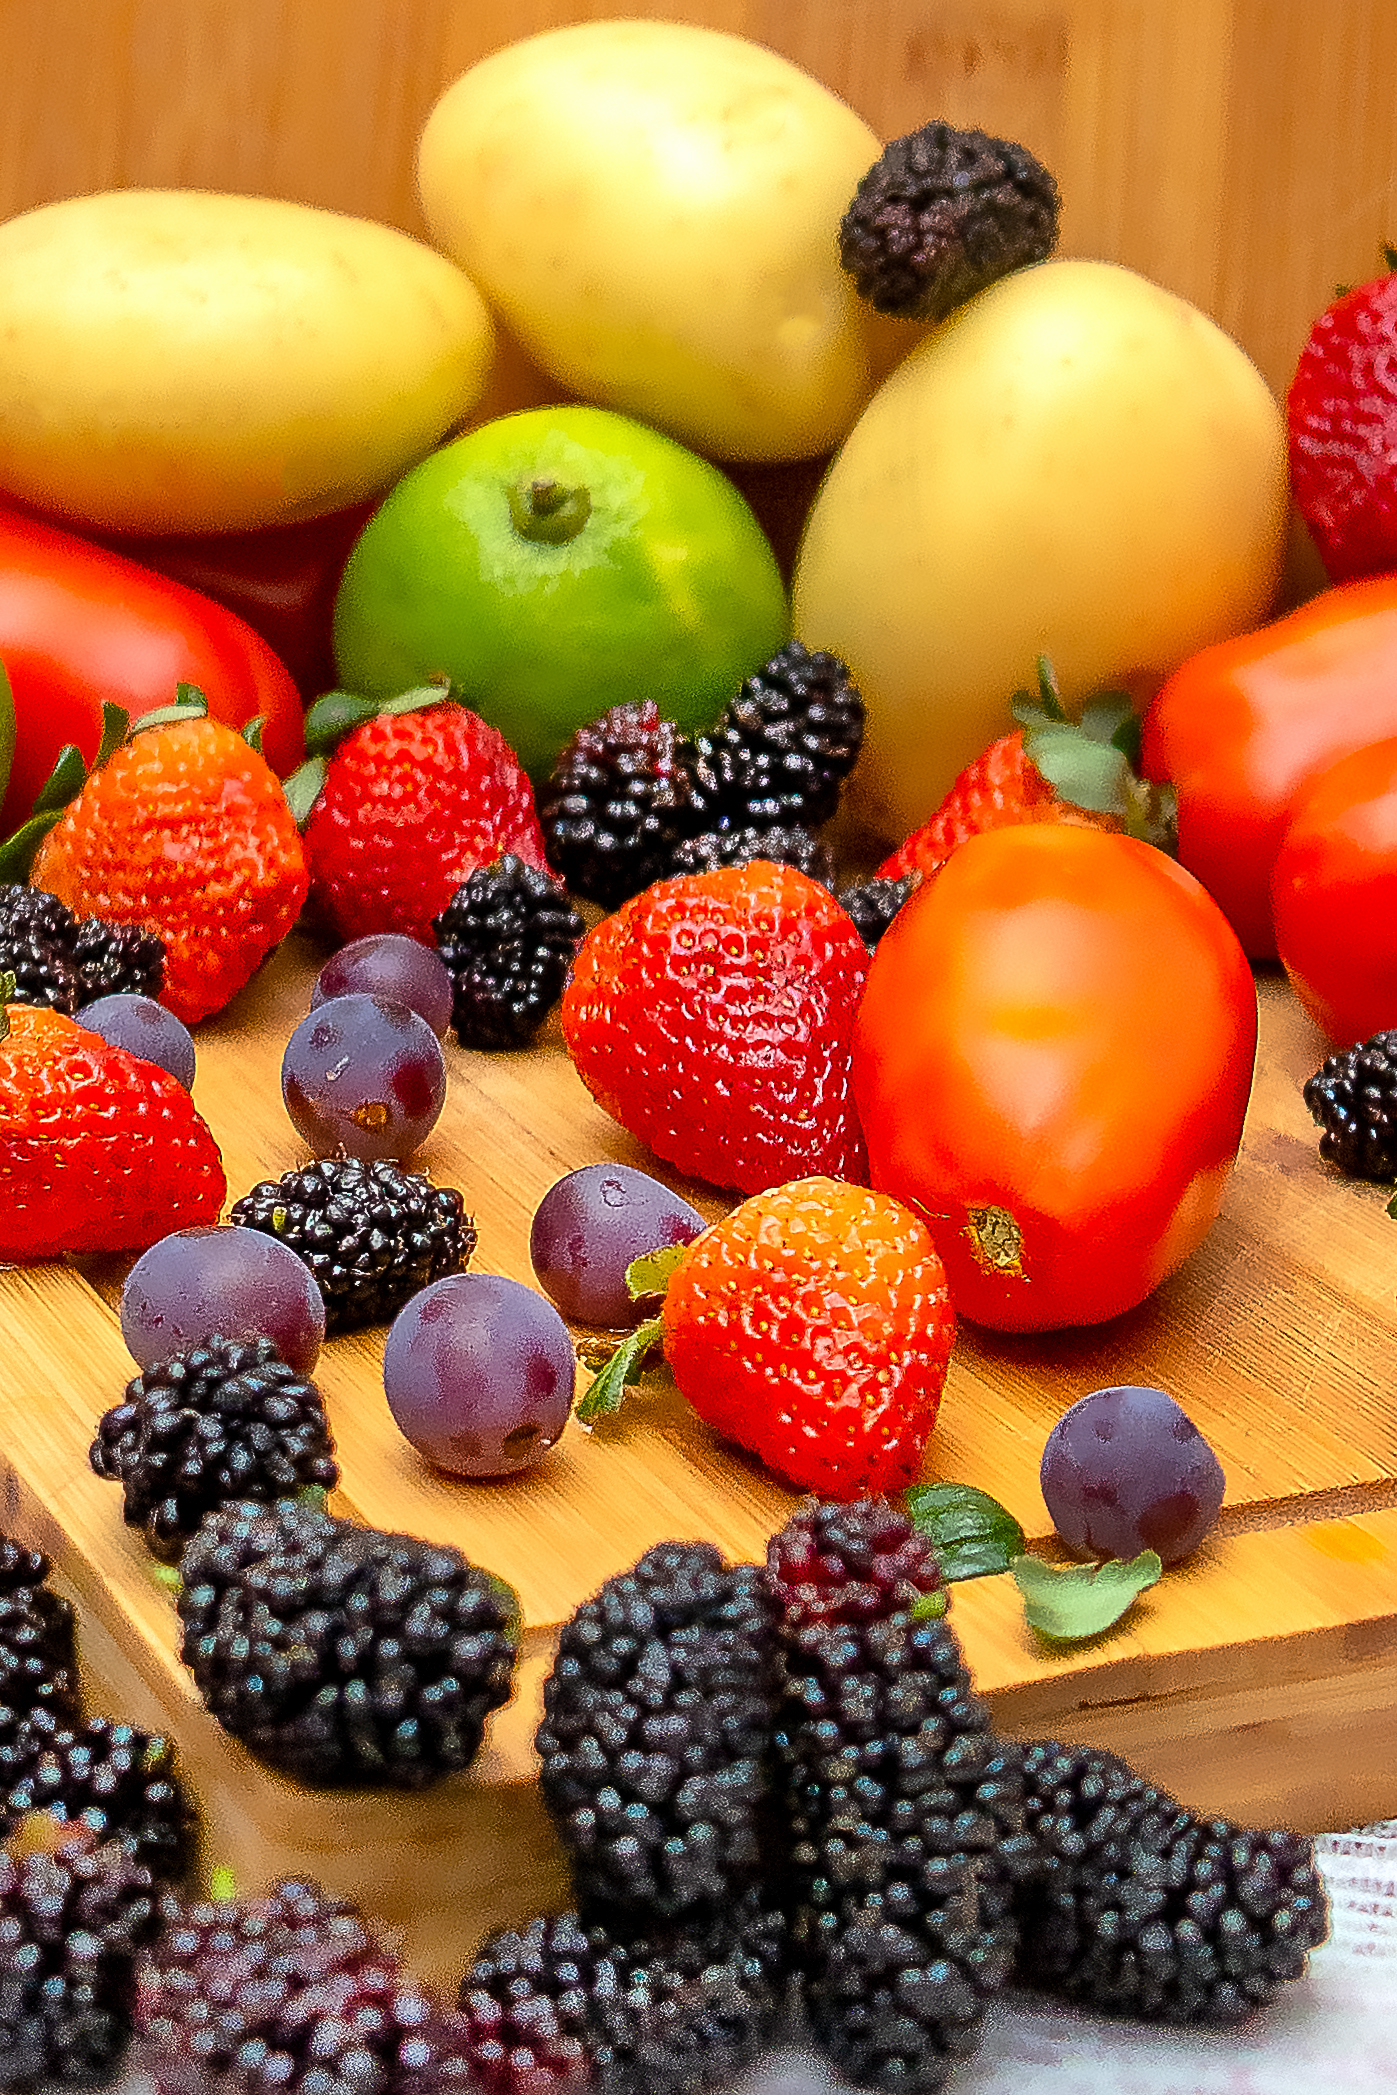
fruit, natural foods, food, berry, frutti di bosco, superfood, accessory fruit, blackberry, local food, plant, Superfruit, vegan nutrition, fruit salad, whole food, Food group, produce, vegetarian food, seedless fruit, mulberry, ingredient, strawberries, cuisine, still life photography, strawberry, raspberry, boysenberry